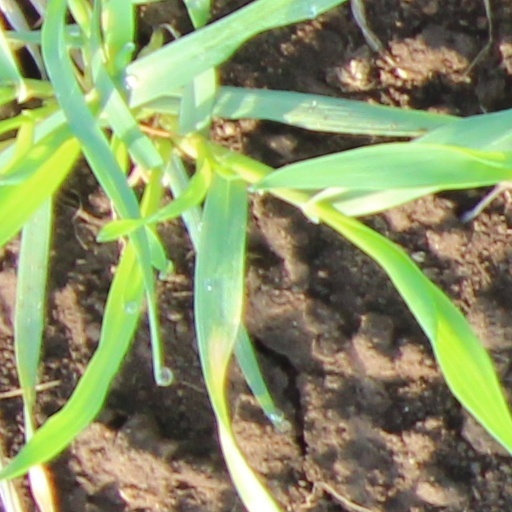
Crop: wheat